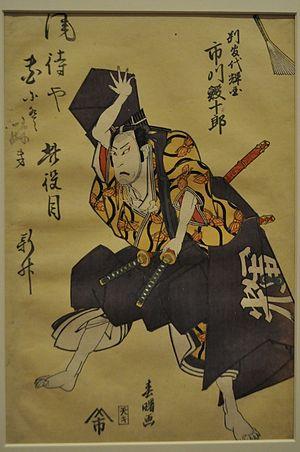
L'acteur Ichikawa Ebijūrō en samouraï est le titre d'une estampe ukiyo-e du graveur japonais Shunshosai Hokuchō. L'impression représente une scène d'une pièce du théâtre kabuki avec en vedette l'acteur d'Osaka Ichikawa Ebijūrō dans le rôle d'un samouraï. Une copie de l'estampe est conservée dans la collection permanente d'art du Japon du Musée royal de l'Ontario au Canada.